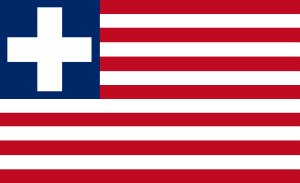
Liberias flag
Liberias flag 1827-1847
Liberias flag ligner USA's flag. Grunden til dette er at tidligere amerikanske slaver etablerede landet. USA og Liberia har et meget tæt samarbejde i en række sager. Liberias flag har også røde og hvide striber, samt en blå firkant i øverste venstre hjørne. Denne firkant indeholder en hvid stjerne. Før Liberias uafhængighed var det et hvidt græsk kors